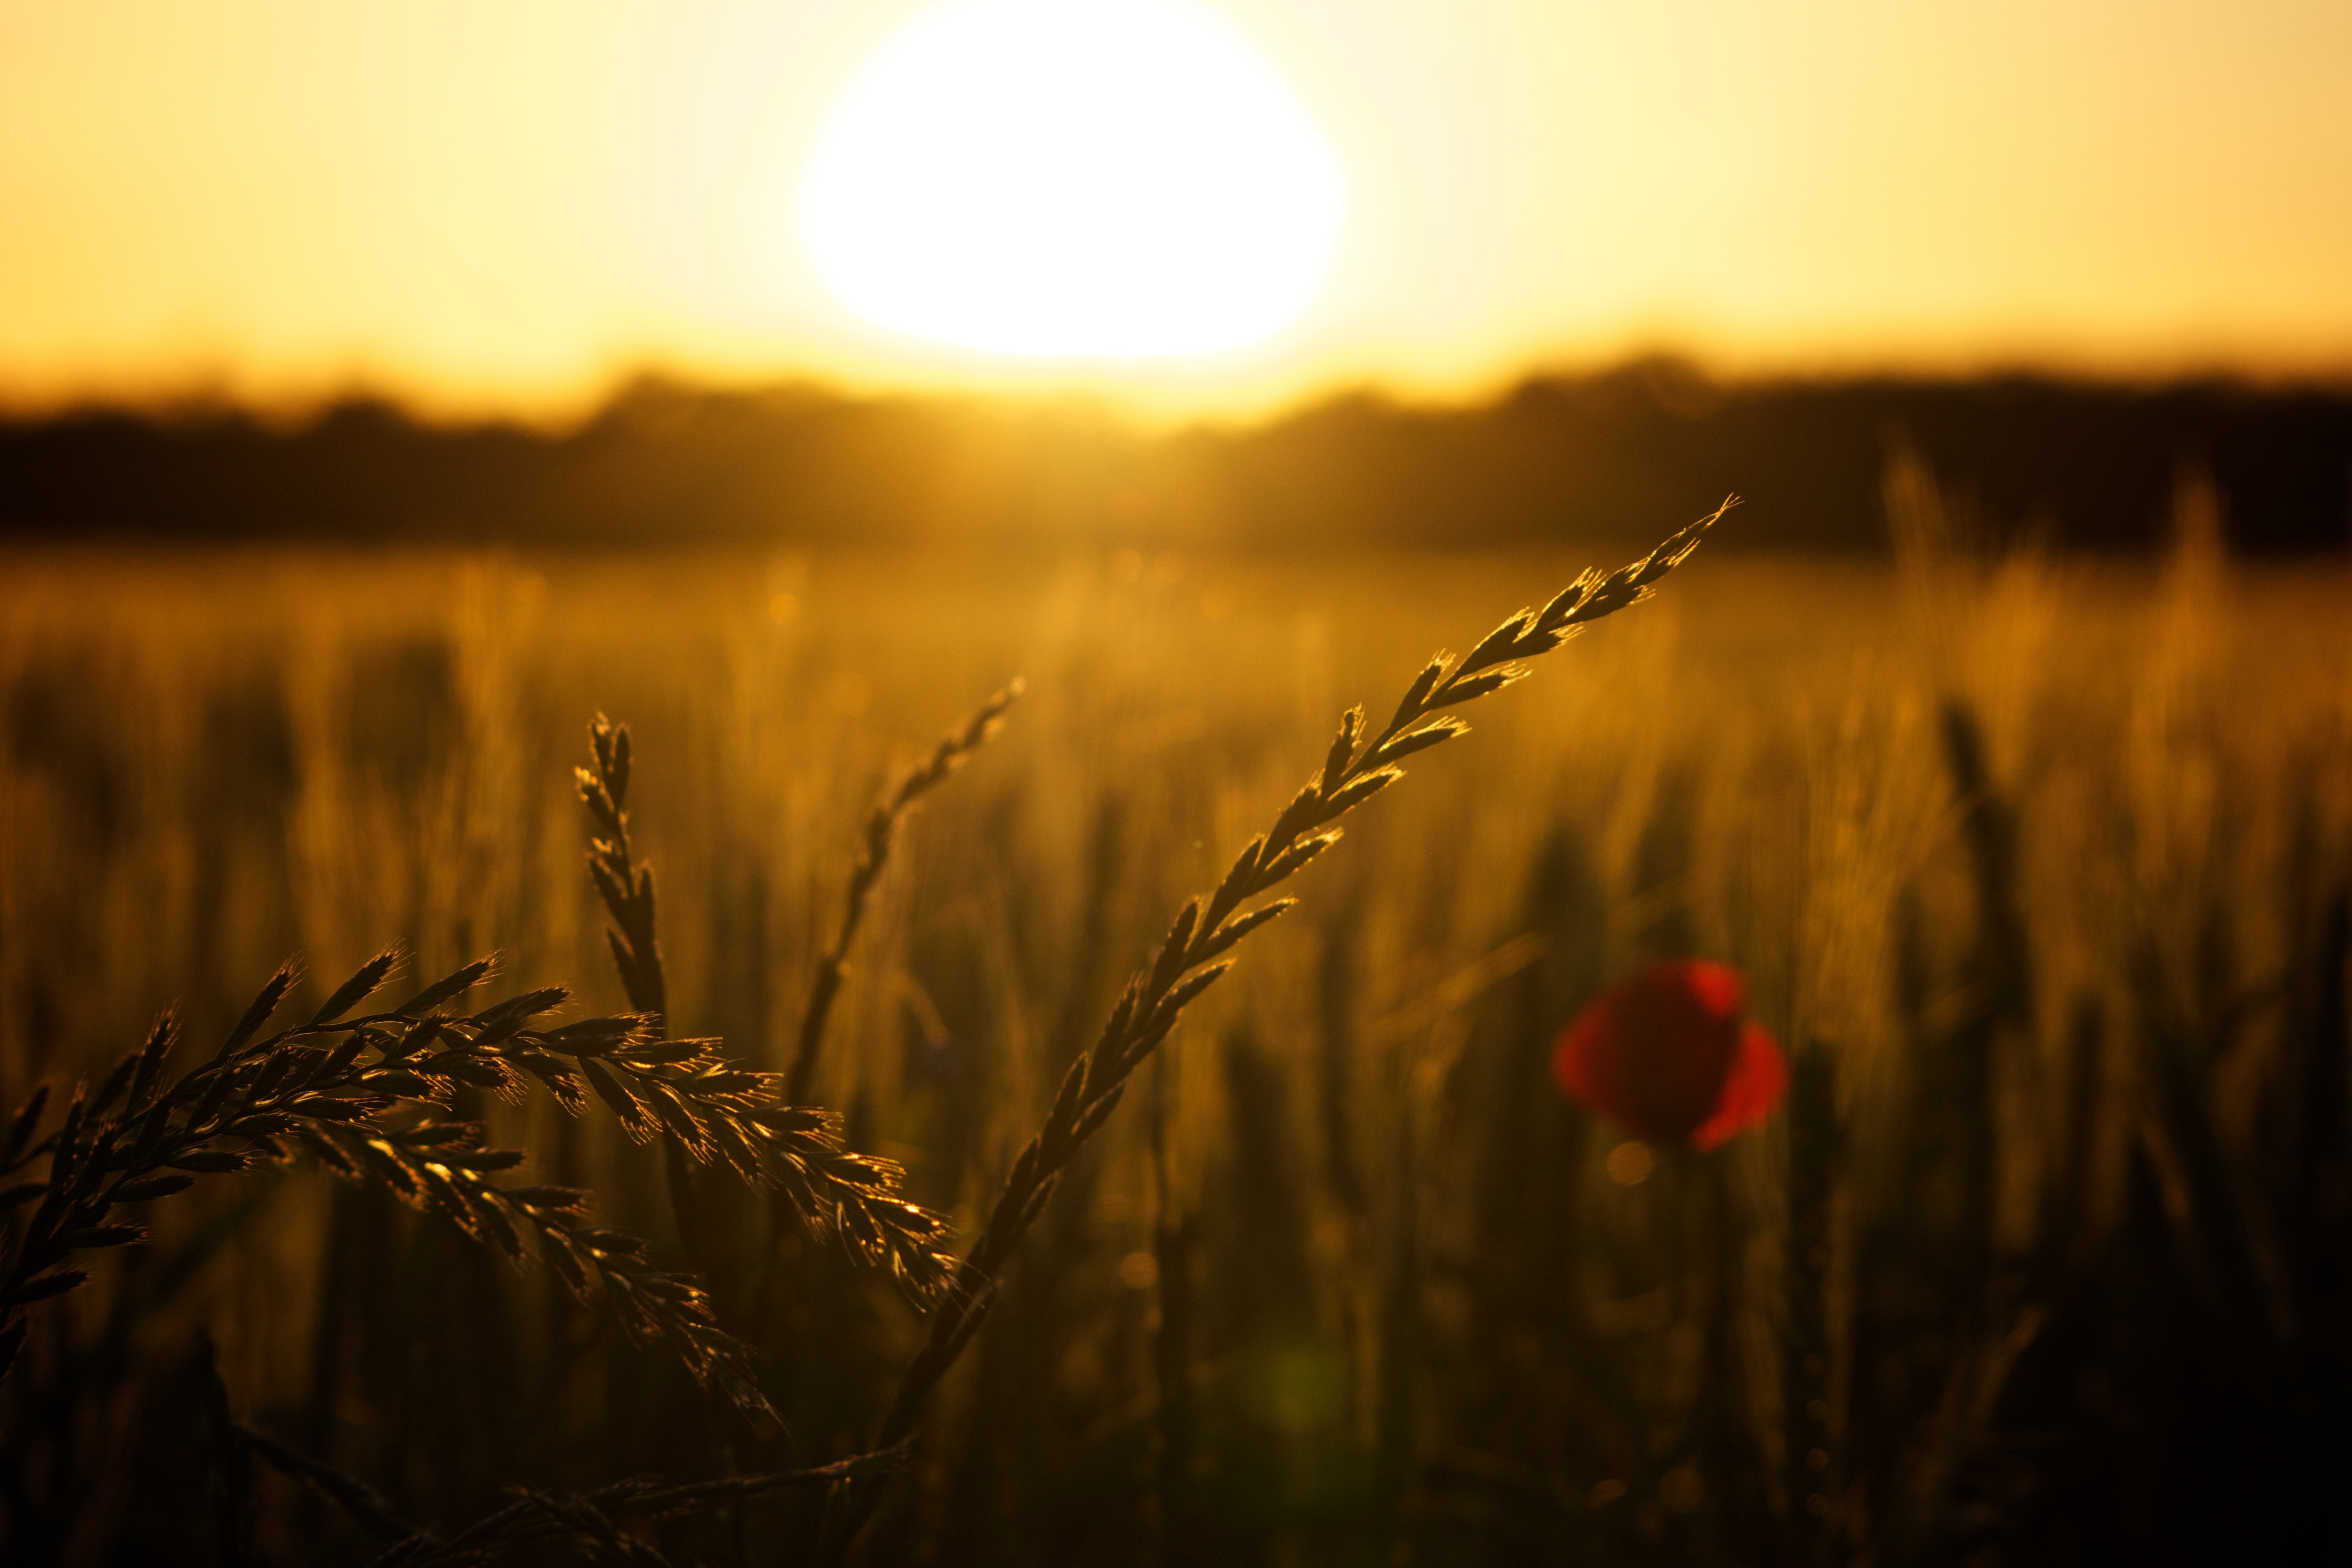
nature, grass, horizon, light, cloud, plant, sky, sun, sunrise, sunset, field, prairie, sunlight, morning, leaf, flower, dawn, dusk, evening, food, autumn, agriculture, backlight, poppy, flowering plant, atmospheric phenomenon, grass family